La Esperanza, Honduras

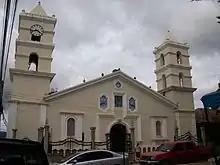
Catholic Church in the Central Park of La Esperanza

La Esperanza sits at an altitude of 1700 meters, making it the highest city in Honduras. It is bisected by the Rio Intibucá which runs from the municipality of Intibucá through the municipality of La Esperanza. La Esperanza is situated in a relatively flat mountain valley, bordered by two chains of mountains, the Sierra de Puca Opalaca to the north and Montaña Zapochoco to the Southeast. The area of the La Esperanza municipality is 138.8 km2 and Intibucá 531 km2.